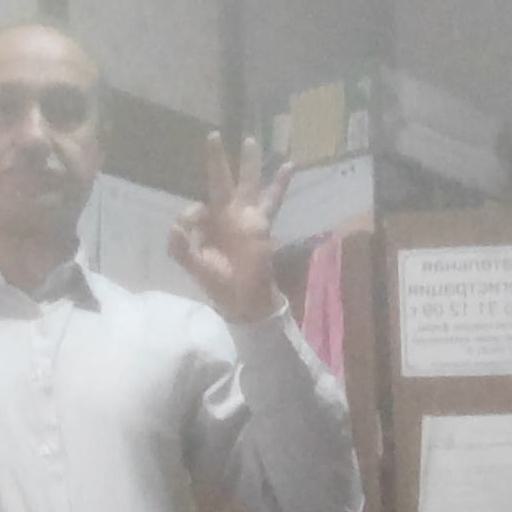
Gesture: ok